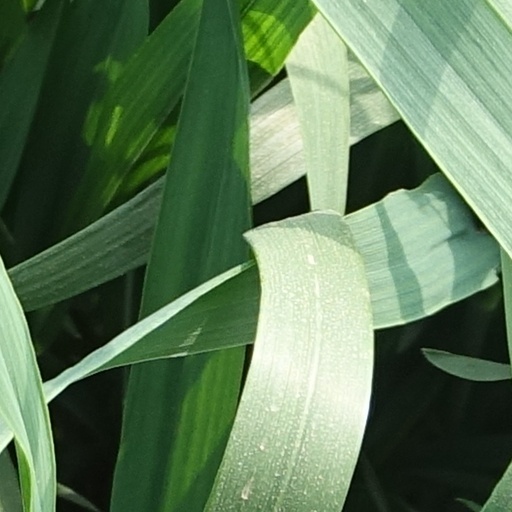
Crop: wheat